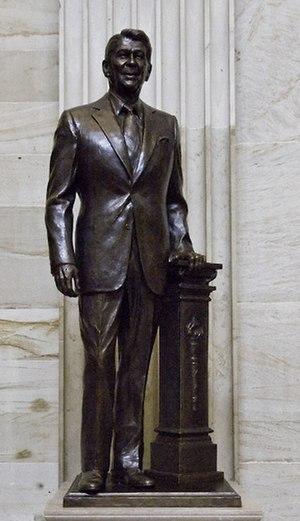
Le National Statuary Hall Collection des États-Unis d'Amérique est une collection de statues données individuellement par chacun des 50 États dans le but d'honorer deux de leurs plus honorables citoyens. Initialement située dans le Old Hall de la Chambre des représentants, une partie de la collection fut étendue autour du Capitole des États-Unis.
Ronald Wilson Reagan /ˈɹɑnəld ˈɹeɪɡən/, né le 6 février 1911 à Tampico et mort le 5 juin 2004 à Los Angeles, est un acteur et homme d'État américain, président des États-Unis du 20 janvier 1981 au 20 janvier 1989.